Trombe wall

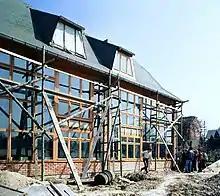
A building using Trombe wall as a passive solar strategy in Hopfgarten, Germany.

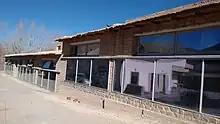
A school with Trombe wall in Salta, Argentina.

To minimize the possible drawbacks of the Trombe wall system, there are additional thermal control strategies to employ to the wall design. For instance, the minimum 4-inch distance between the glass and the mass allows cleaning the glazing and the insertion of a roll-down radiant barrier as needed. Adding a radiant barrier or night insulation between the glazing and the thermal mass reduces nighttime heat losses and summer daytime heat gains. However, to prevent overheating in summers, combining this strategy with an outdoor shading device like shutter, a roof overhang, or an interior shading to block excessive solar radiation from heating the Trombe wall would be the best. Another strategy helps to benefit from the solar collection without some of the drawbacks of the Trombe walls is to use exterior mirror-like reflectors. The additional reflected area helps Trombe walls to benefit more from the sunlight with the flexibility of removing or rotating the reflector device if the solar collection is undesired.